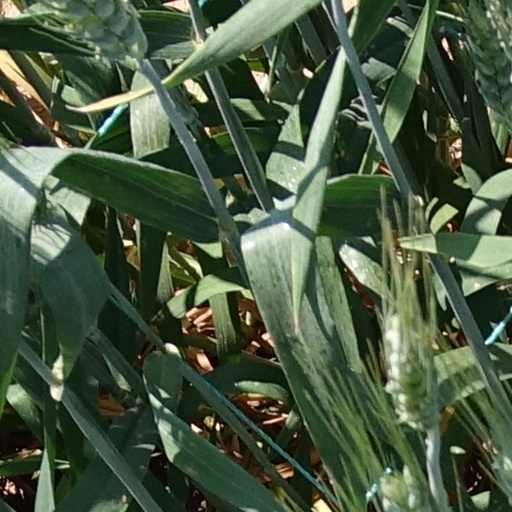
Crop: wheat